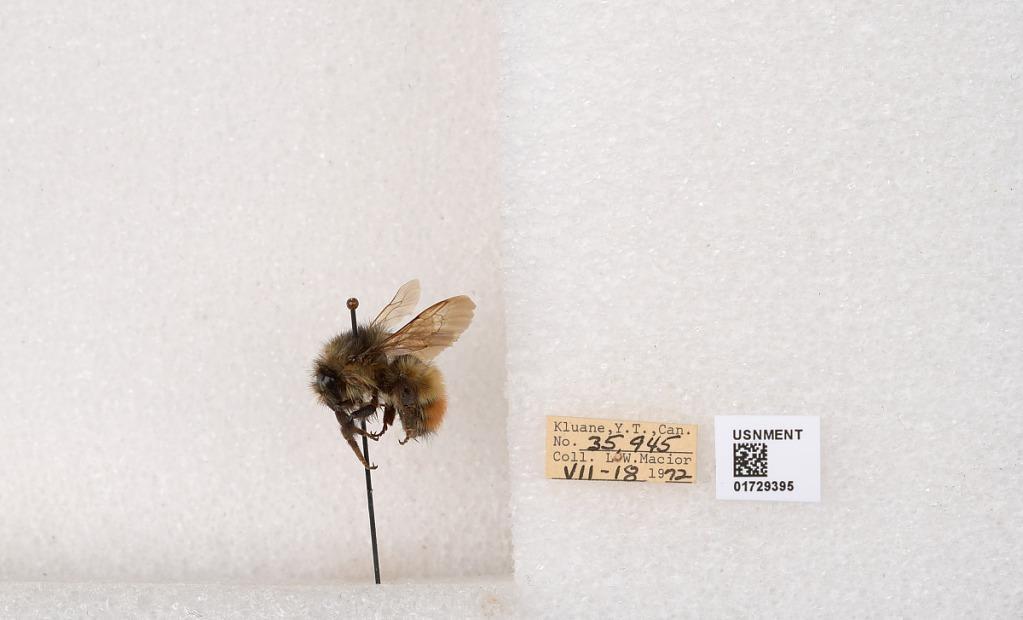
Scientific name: Bombus flavifrons Cresson
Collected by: L. Macior
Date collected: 1972-7-18
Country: Canada
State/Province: Yukon Territory
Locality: Kluane National Park and Reserve
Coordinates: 60.7493, -139.504